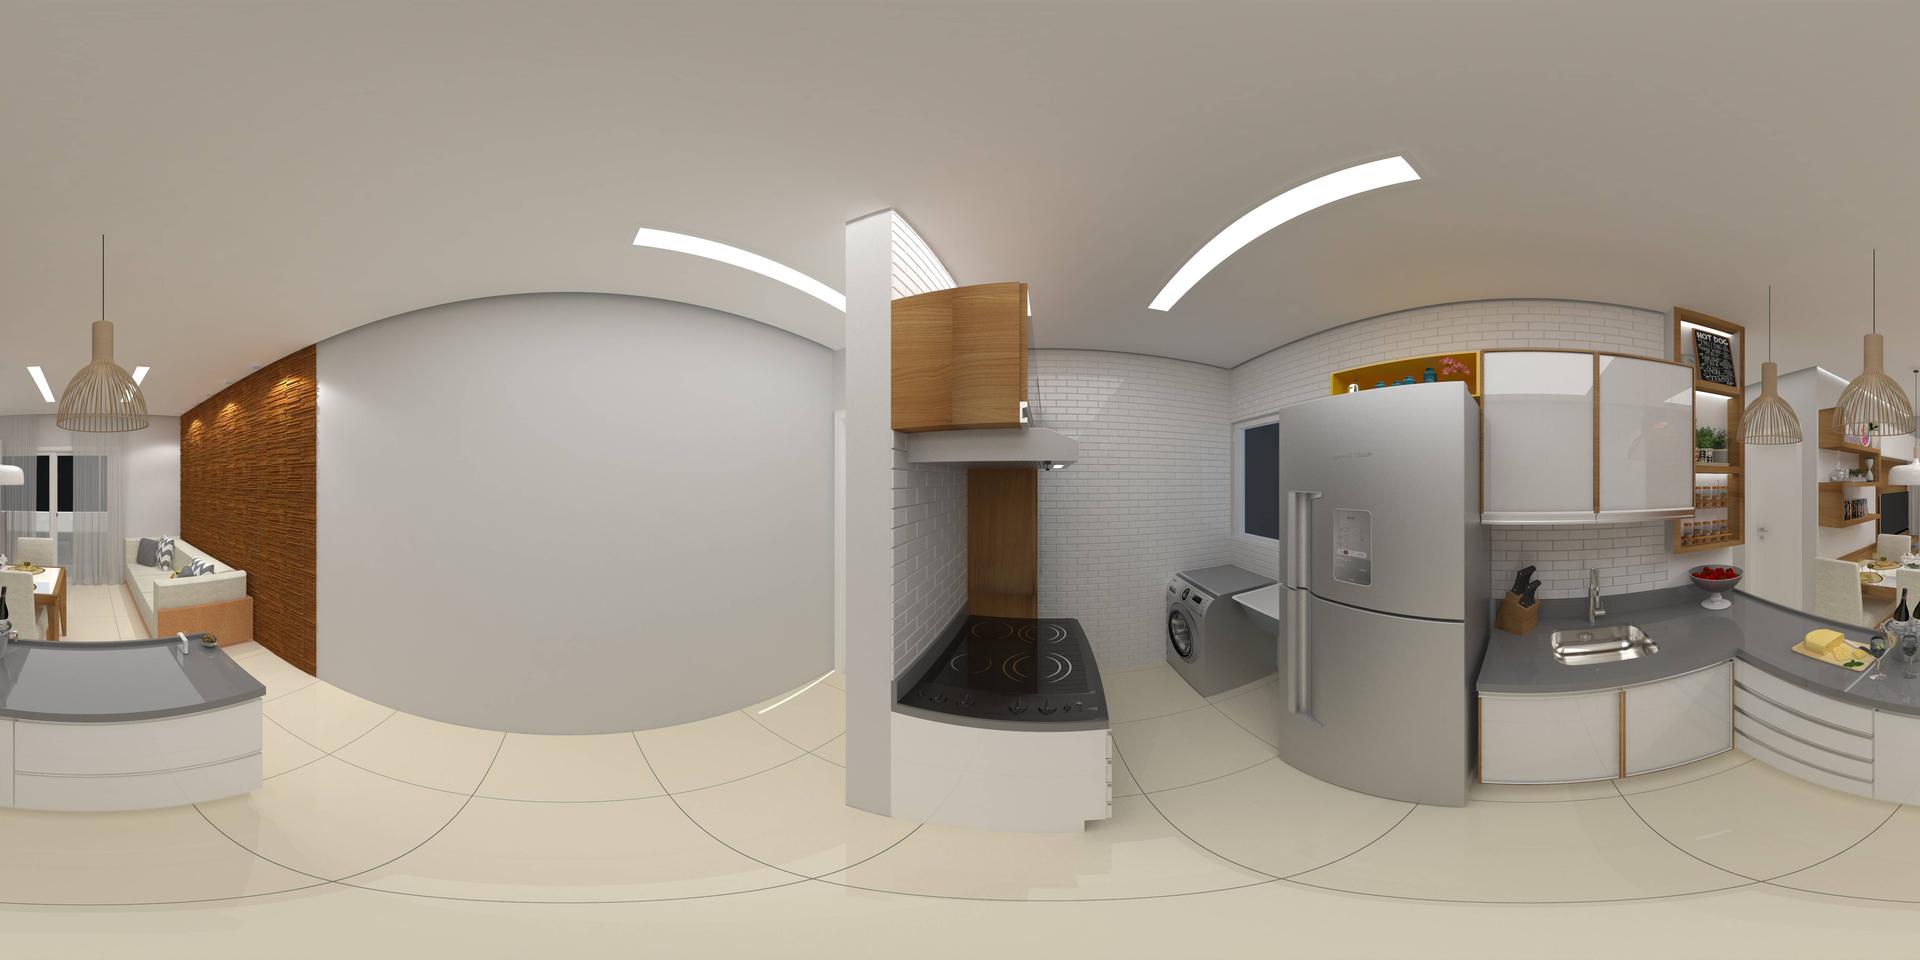
Referred object: the front-loading washing machine next to the refrigerator

Referred object: turn right to find the refrigerator

Referred object: the stovetop opposite the refrigerator